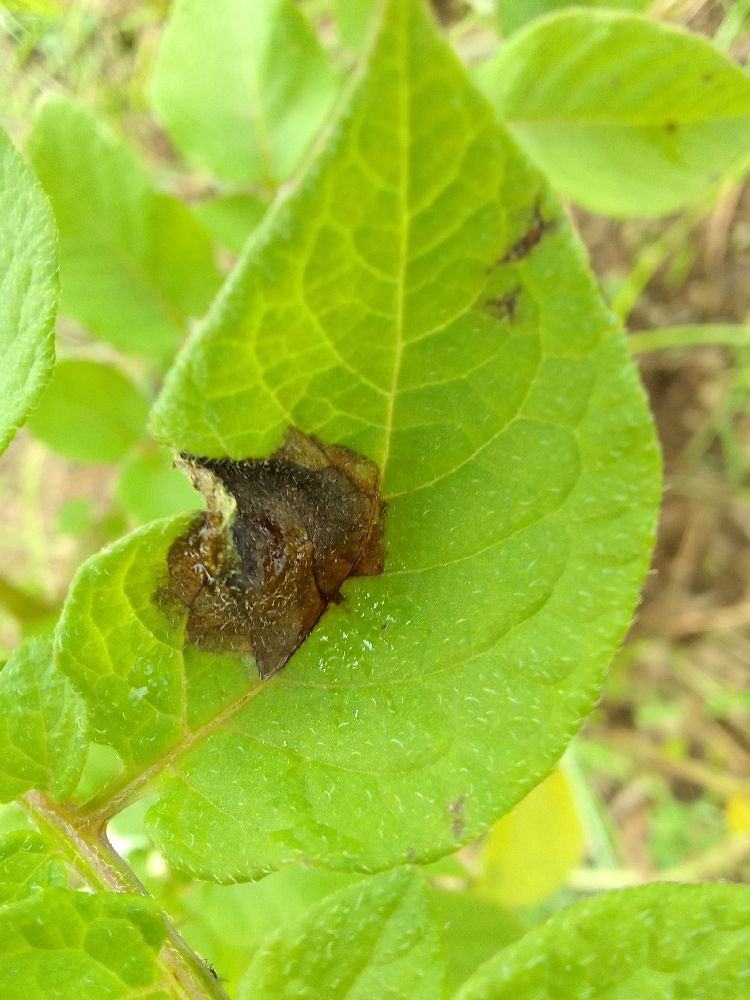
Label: Late blight